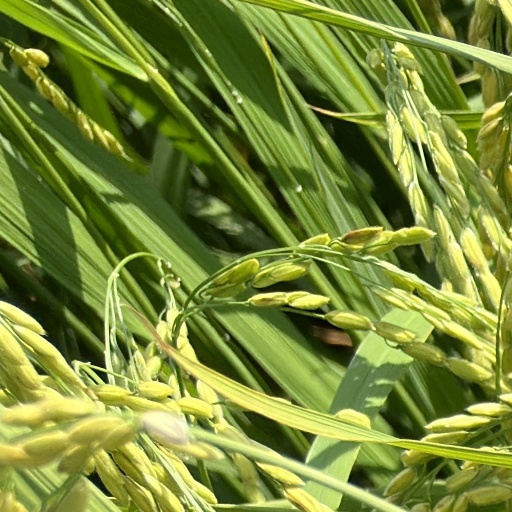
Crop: rice